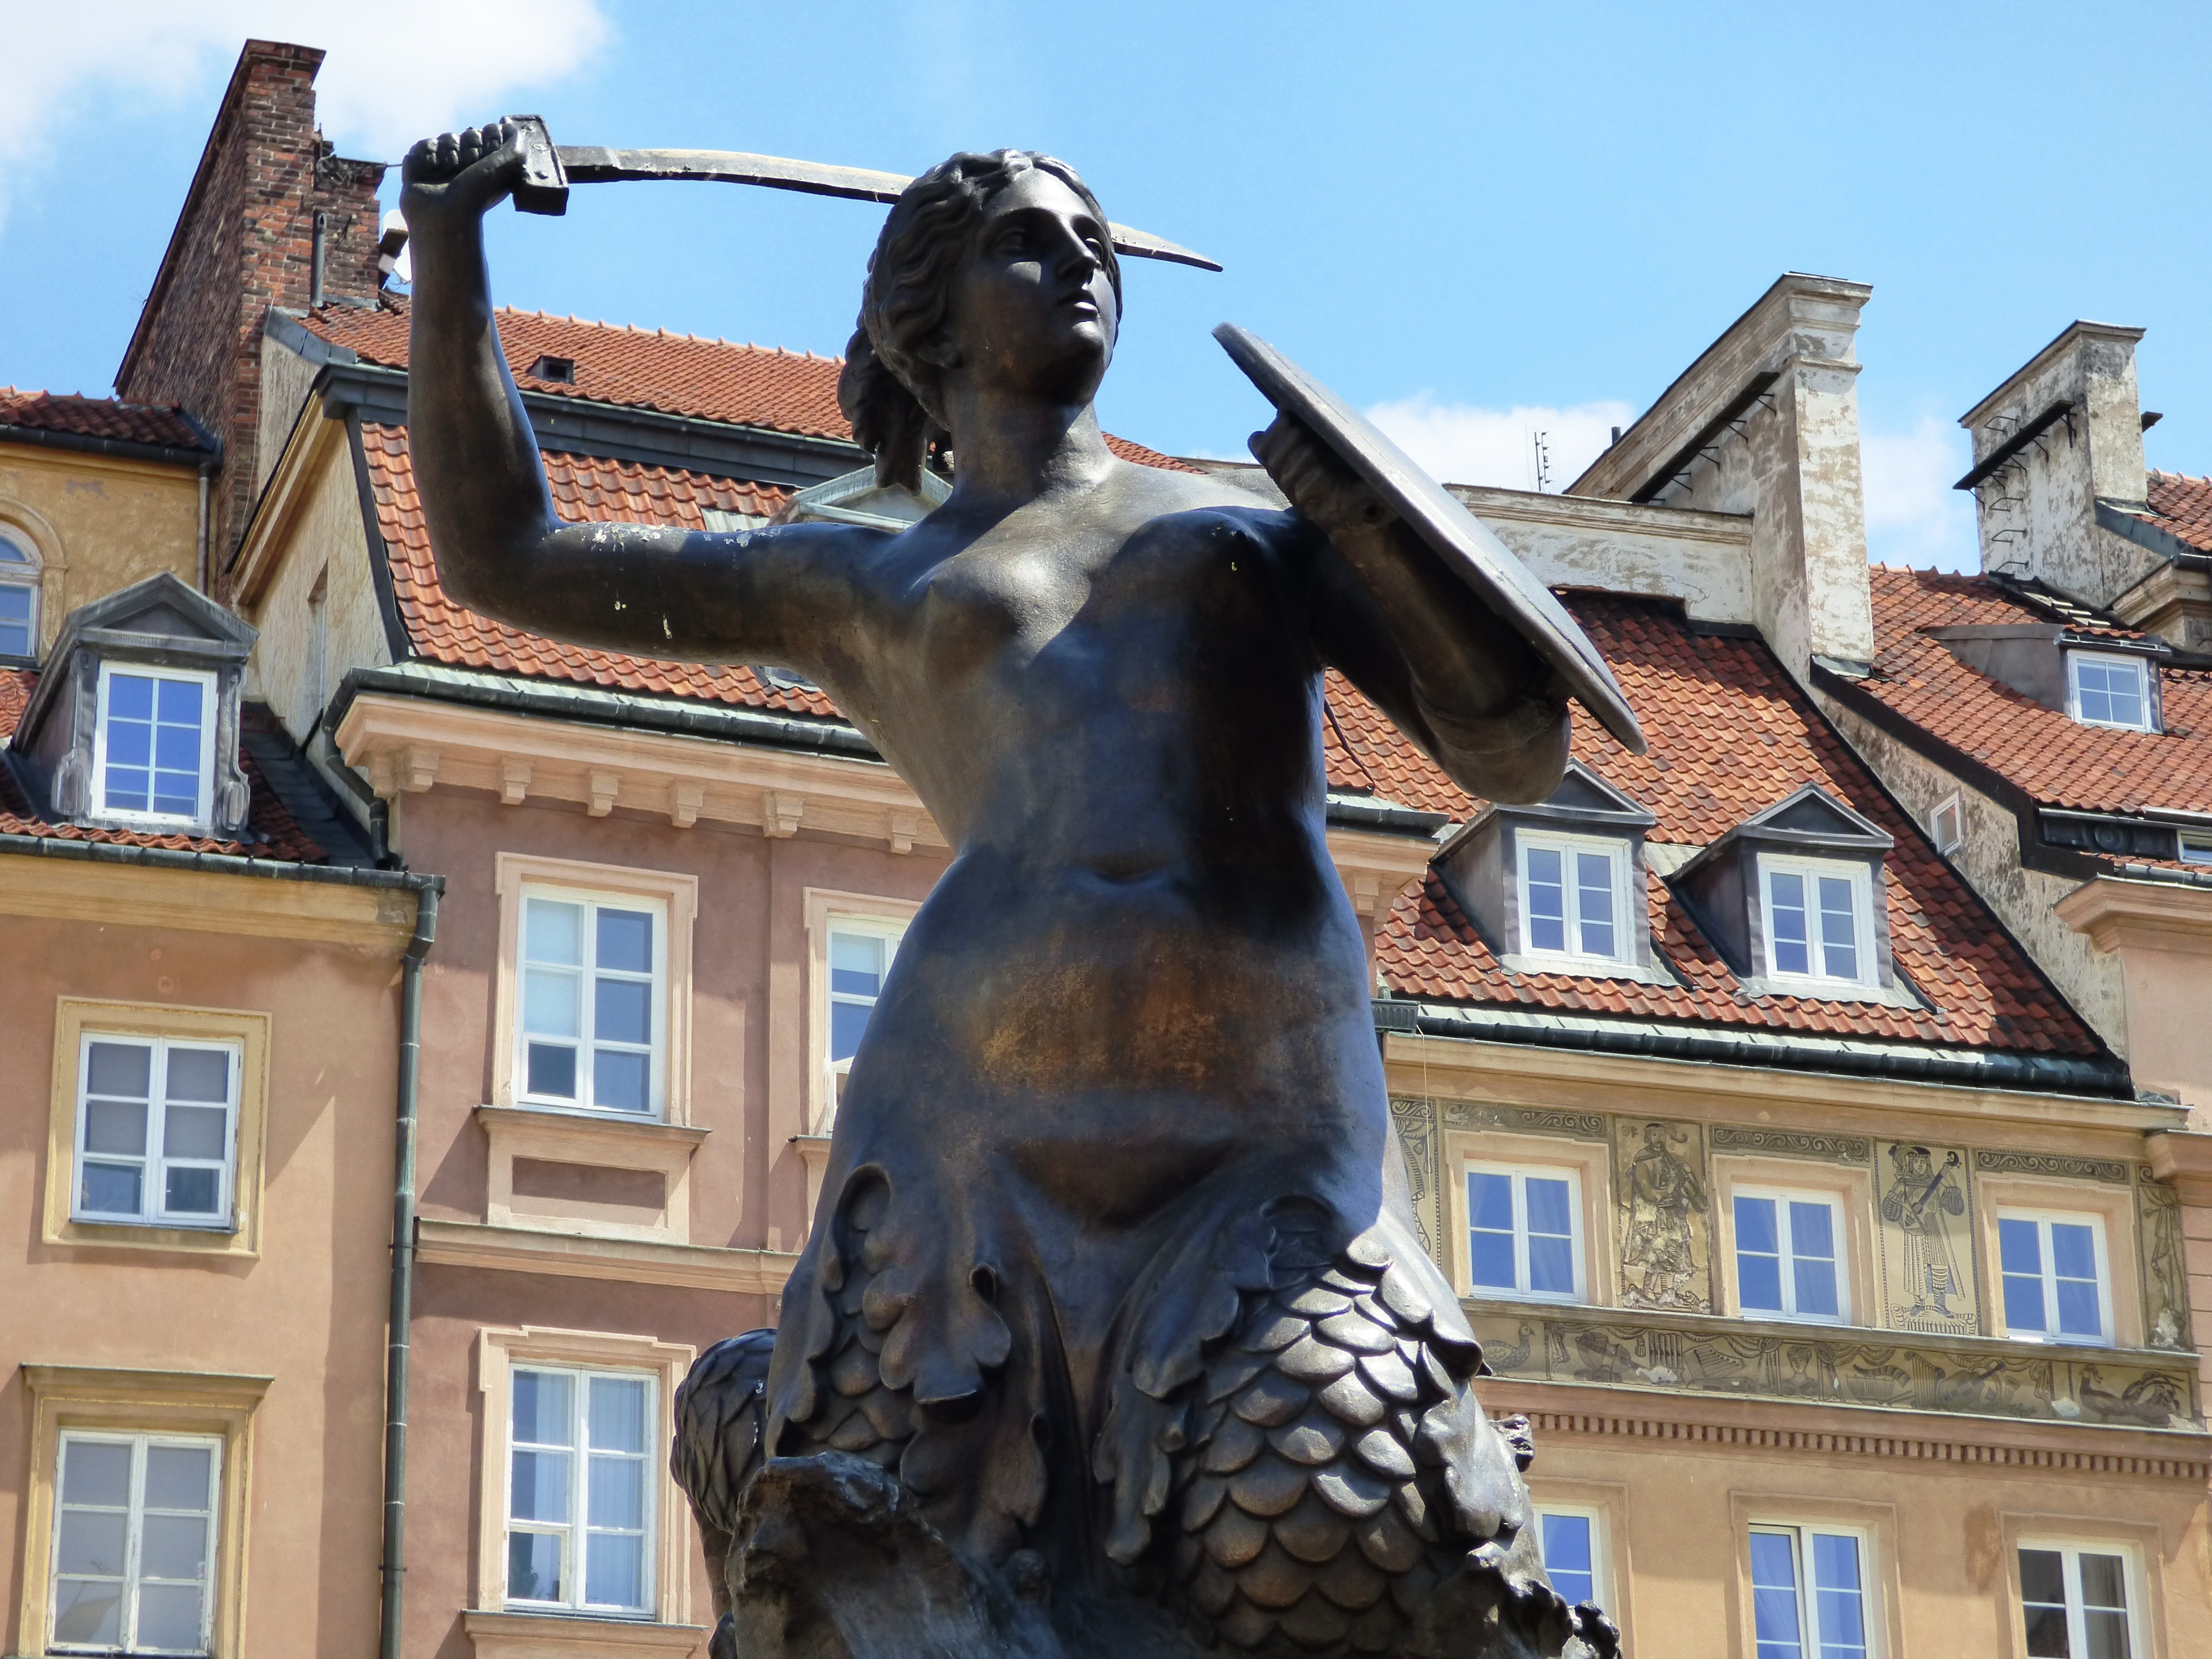
monument, statue, landmark, tourism, sword, siren, fight, sculpture, art, shield, fountain, warsaw, rising, mermaid, the war, the statue, the glory of the